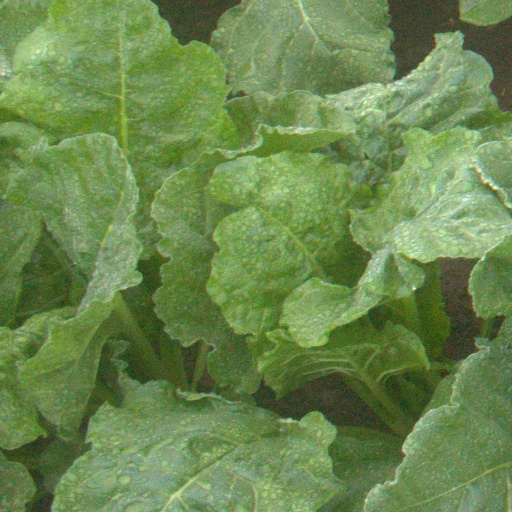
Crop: sugar beet